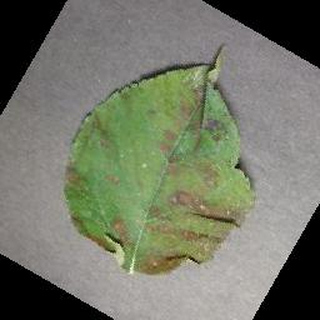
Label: apple_cedar_apple_rust